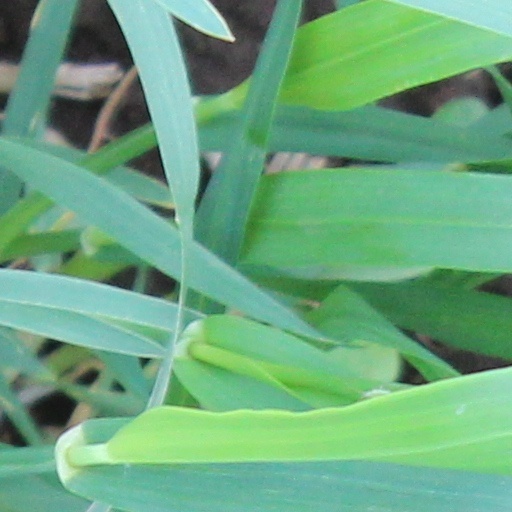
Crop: wheat